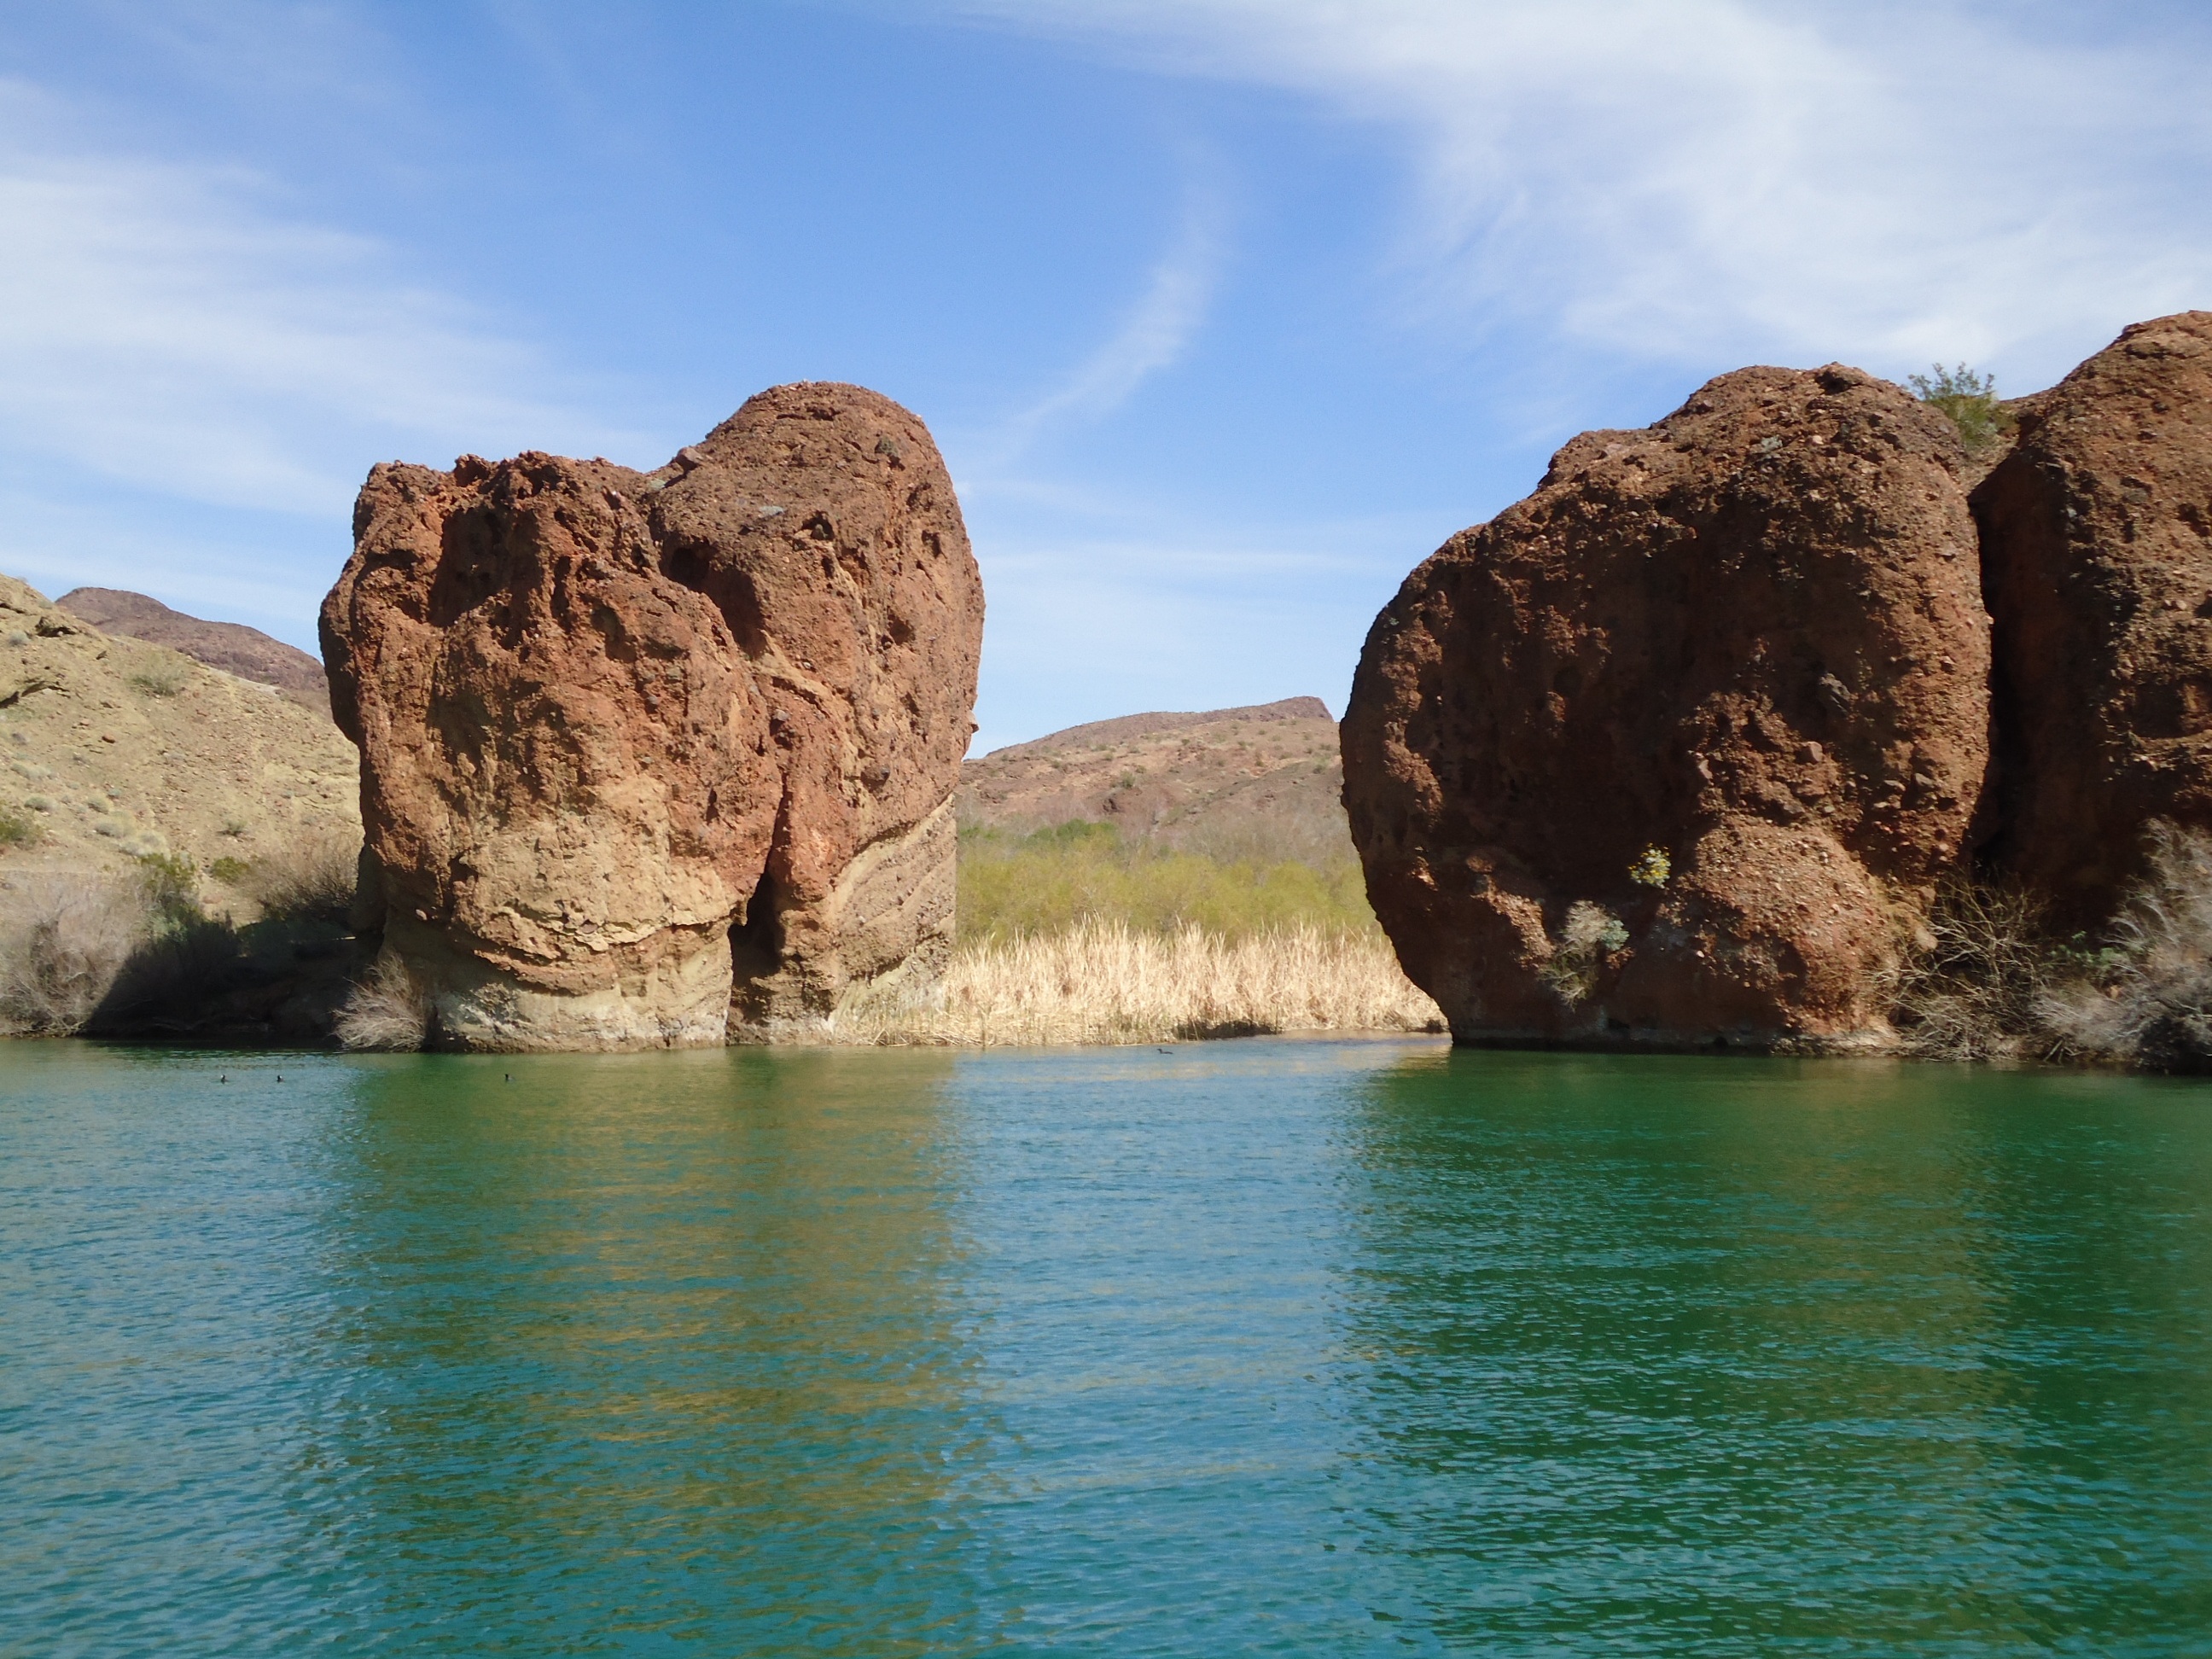
landscape, sea, coast, rock, mountain, lake, formation, cliff, bay, terrain, material, arizona, geology, cape, wadi, landform, natural arch, havasu, geographical feature